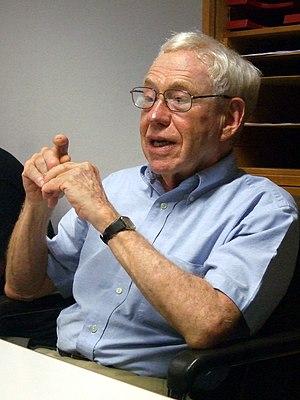
Hubert Lederer Dreyfus est un professeur américain de philosophie exerçant à l'université de Californie.